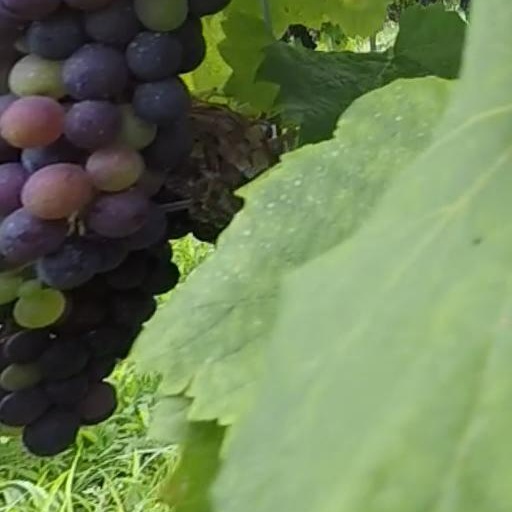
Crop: grape